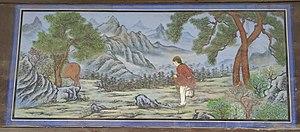
Les temples bouddhistes de Corée forment un élément important de la culture du pays. En Corée du Sud, ils sont officiellement au nombre de 926. Le bouddhisme a eu une influence considérable tout au long de l'histoire de la Corée depuis son introduction en 372. À l'écart du pouvoir depuis la dynastie Joseon, un grand nombre de ses temples se trouvent dans des vallées isolées. Comme dans le bouddhisme, le bouddha, le dharma et le sangha constituent les Trois Refuges, ils sont considérés comme inséparables et un temple inclut donc pratiquement toujours un monastère, ce qui veut dire qu'outre les bâtiments et les symboles liés au culte, il y a aussi des dortoirs et des locaux de service ainsi que des jardins. Le nom des temples coréens se termine en –sa, ce qui signifie temple.